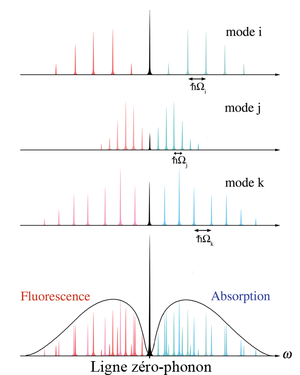
La raie zéro-phonon et bande satellite phonon constituent conjointement le profil spectral de molécules individuelles absorbant ou émettant de la lumière inclus dans une matrice solide transparente. Lorsque la matrice hôte contient de nombreux chromophores, chacun d'entre eux contribuera à la raie zéro-phonon et à la bande satellite phonon des spectres. Le spectre issu d'un ensemble de chromophores est dit élargi de manière inhomogène, chaque chromophore étant entouré par un environnement différent modifiant l'énergie requise pour une transition électronique. Dans une distribution inhomogène de chromophores, les positions de la raie zéro-phonon individuelle et de la bande satellite phonon sont donc décalés et se chevauchent.